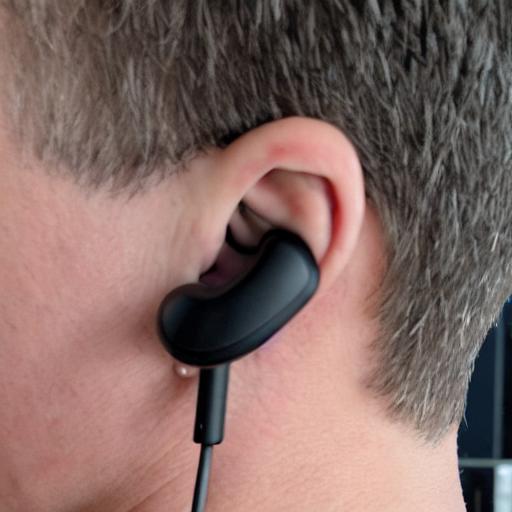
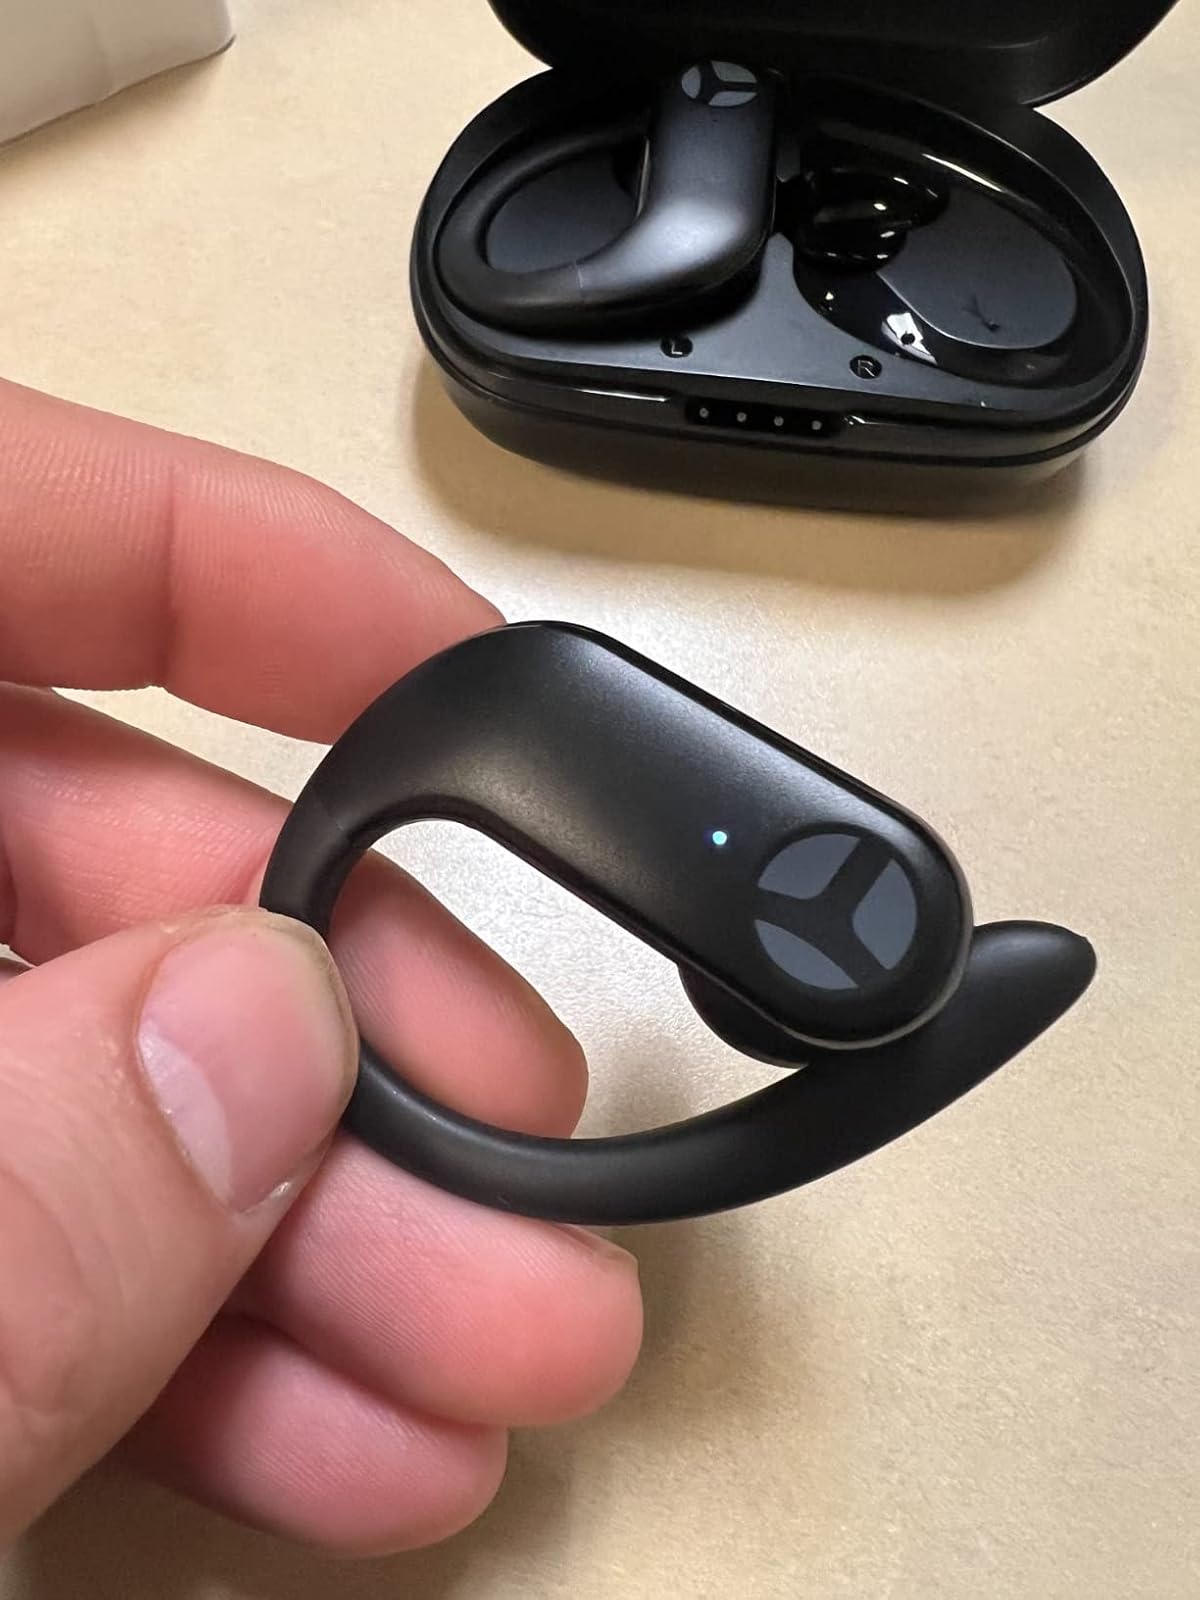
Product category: earbuds
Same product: no